Nissan Cedric

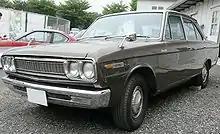
1969 Nissan Cedric 130 Special 6

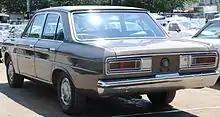
Rear view of 1969 Cedric Special 6

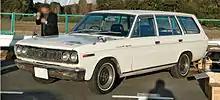
Cedric 130 wagon

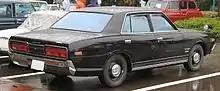
Nissan Cedric 2000 Deluxe 4 Door Sedan

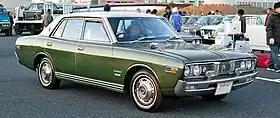
Nissan Cedric 2000 Custom Deluxe 4 Door Sedan

Produced from 1965 through 1971, the P130 Cedric had Pininfarina bodywork and several new engine options on an all-new dedicated platform. Nissan's first OHC engine, the L20, was introduced in this generation Cedric. The modernized appearance was influenced by other Japanese luxury sedans of the period that introduced sleek, squared, and angular sedans, like the 1962 Toyota Crown and the 1964 Mitsubishi Debonair. Its appearance was not shared with the executive limousine flagship Nissan President and this generation of Cedric were both available at "Nissan Stores".